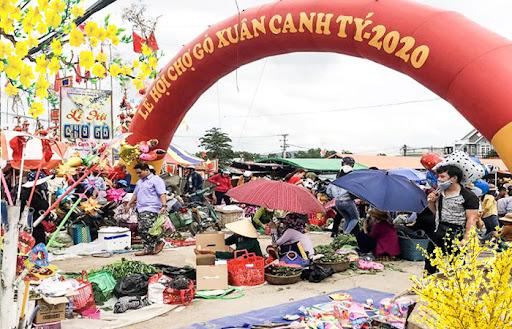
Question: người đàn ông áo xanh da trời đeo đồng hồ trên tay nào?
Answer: đeo trên tay trái